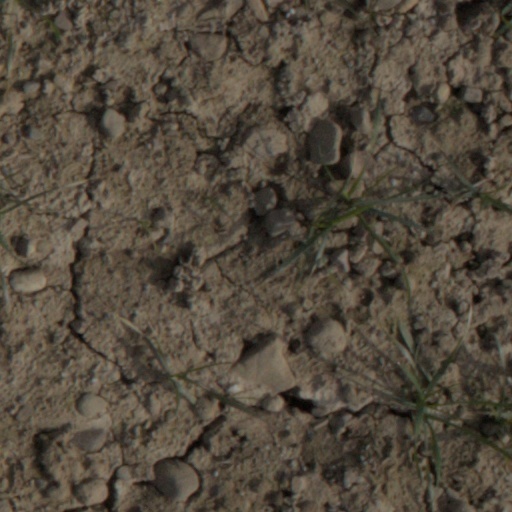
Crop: wheat